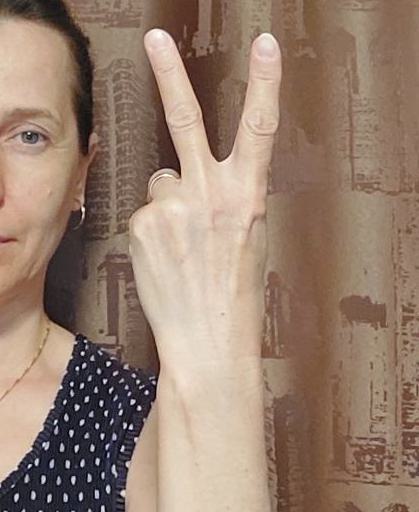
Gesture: peace_inverted